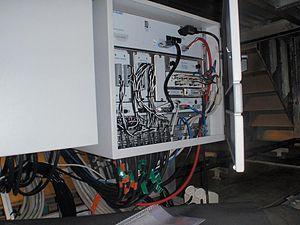
VDR - DAU data acquiqition unit
La boîte noire ou enregistreur de données du voyage de l'anglais Voyage Data Recorder se veut être l'équivalent de la boîte noire qui existe dans le domaine aéronautique. Elle est obligatoire, depuis le 1ᵉʳ juillet 2002, sur tous les navires à passagers et tous les navires de commerce d'un tonnage de plus de 3000 GT.